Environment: real
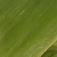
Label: healthy